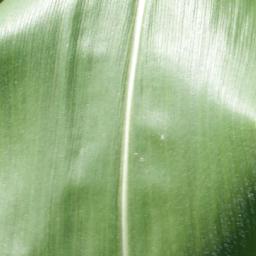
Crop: corn
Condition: (maize)_healthy